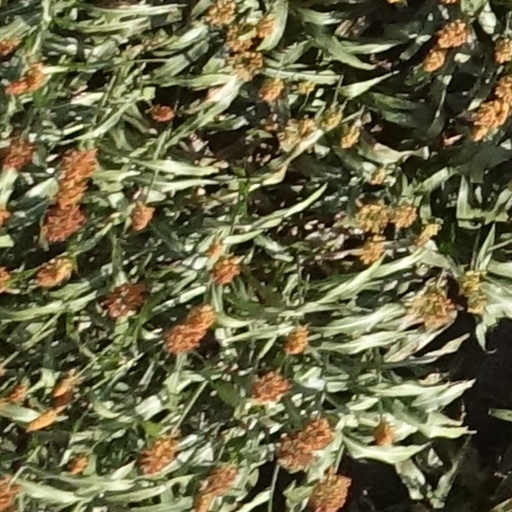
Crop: sorghum